Photographers of the American Civil War

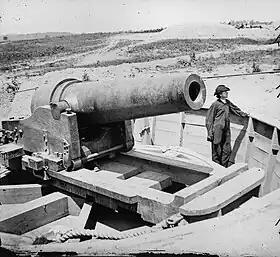
Detail, Confederate battery on James River at Dutch Gap, Va. – William F. Browne, 1865

Samuel Abbot Cooley (1821–1900), from Connecticut, surfaced in the Beaufort area before the war as a photographer. He stayed in the occupied area as a sutler and photographer for X Corps, employing his large format, drop-shutter and twin lens stereo cameras. By 1863 Cooley had a photographic studio above his store located next door to the Arsenal. He sold his photographic business in May 1864 with the intent of returning to the North. He reappeared in Beaufort in 1865, where he opened a mercantile and simultaneously advertised himself as "Photographer, Department of the South", doing contract work for the government. Cooley advertised in the local paper an inventory of over two thousand different negatives, views taken from Charleston, S.C, to St. Augustine Fla., which included card, stereoscopic and large 11X14 views taken for the government. Cooley also opened galleries in Hilton Head, S.C. and Jacksonville, Florida. In 1866 he had also established himself as an auctioneer and a town marshal, with his office at the Beaufort Hotel in Beaufort. His account book indicates he sold bread and foodstuffs to various businesses as well as to the General Hospital and the Small Pox Hospital. He eventually returned home to Hartford, Connecticut in 1869, where he offered at his gallery, an "exhibition of beautiful Stereopticon Views." Sam passed on 15 May 1900 (age 78) and is buried at Old North Cemetery, Hartford, Connecticut.